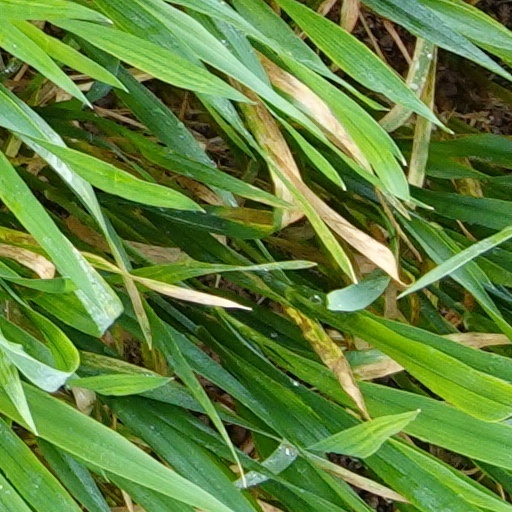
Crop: wheat